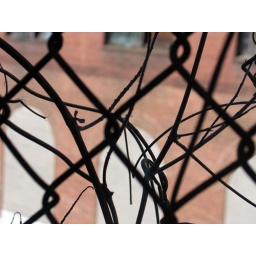
Dilapidated building near Hartwell seen through fence